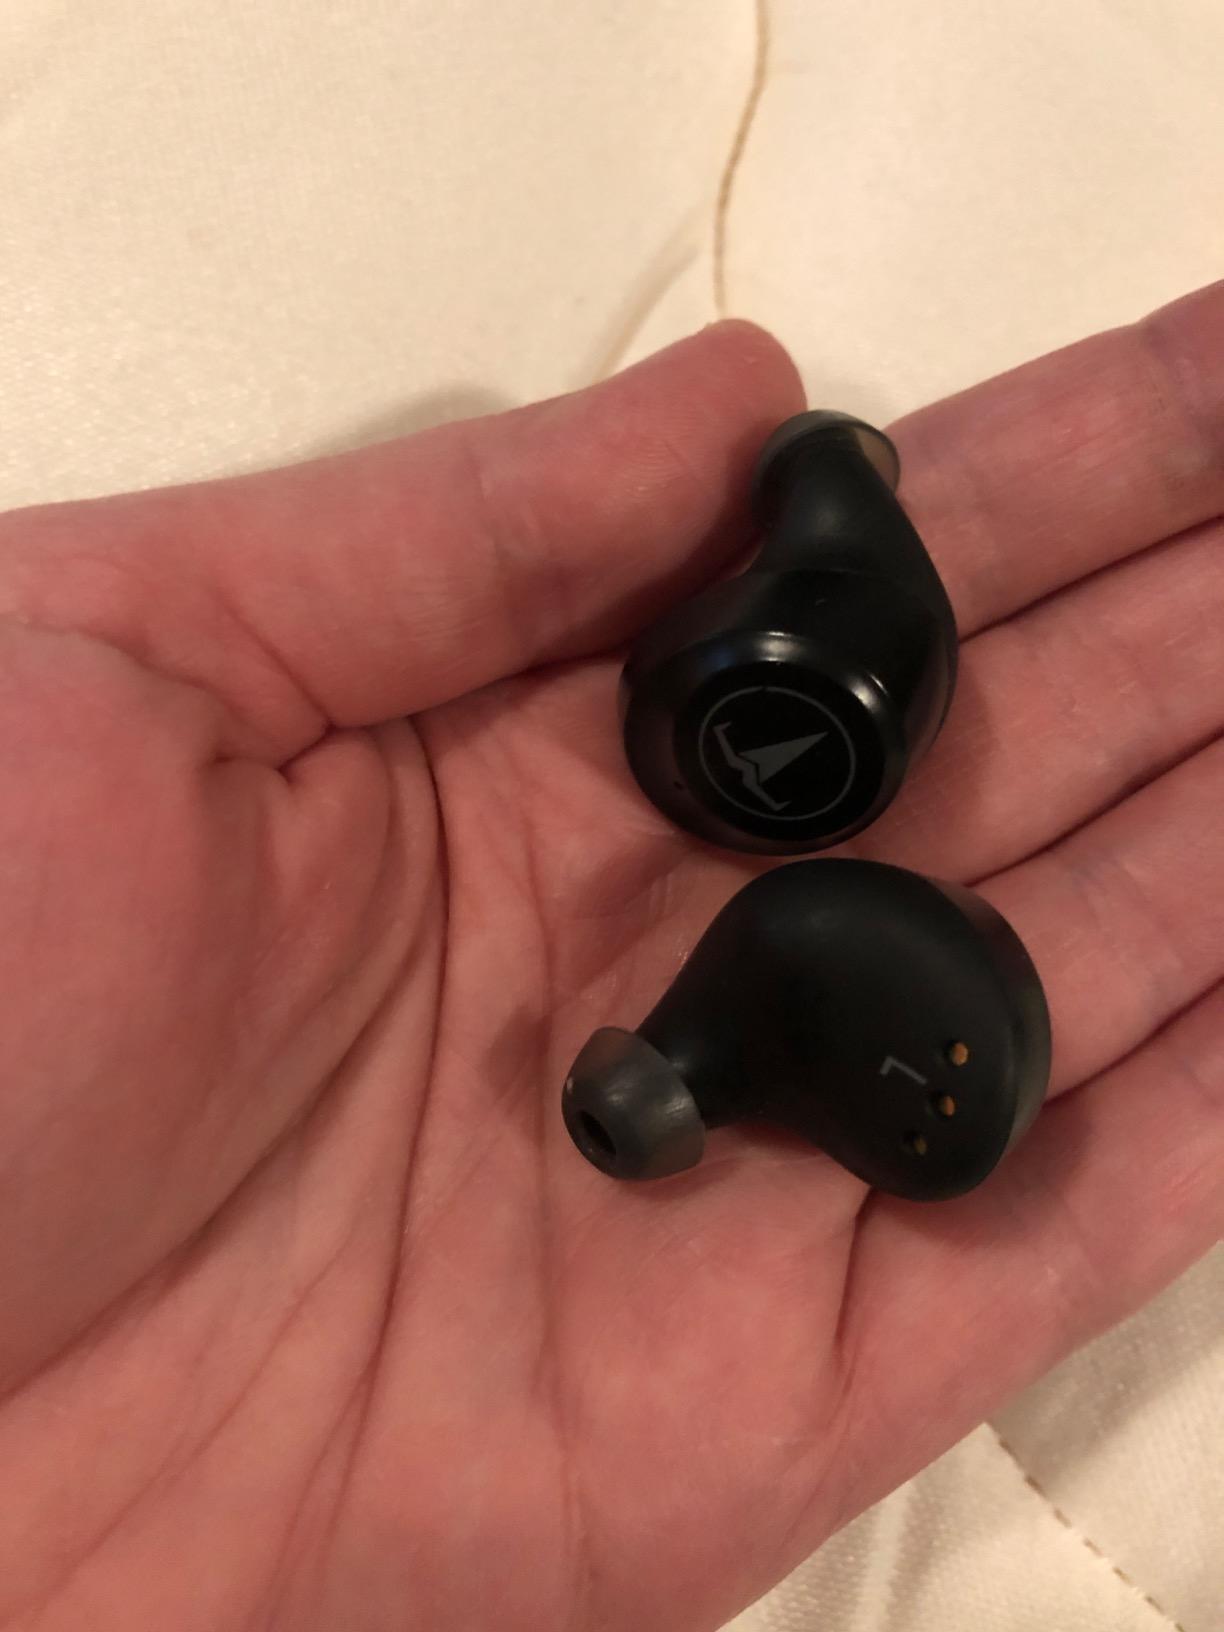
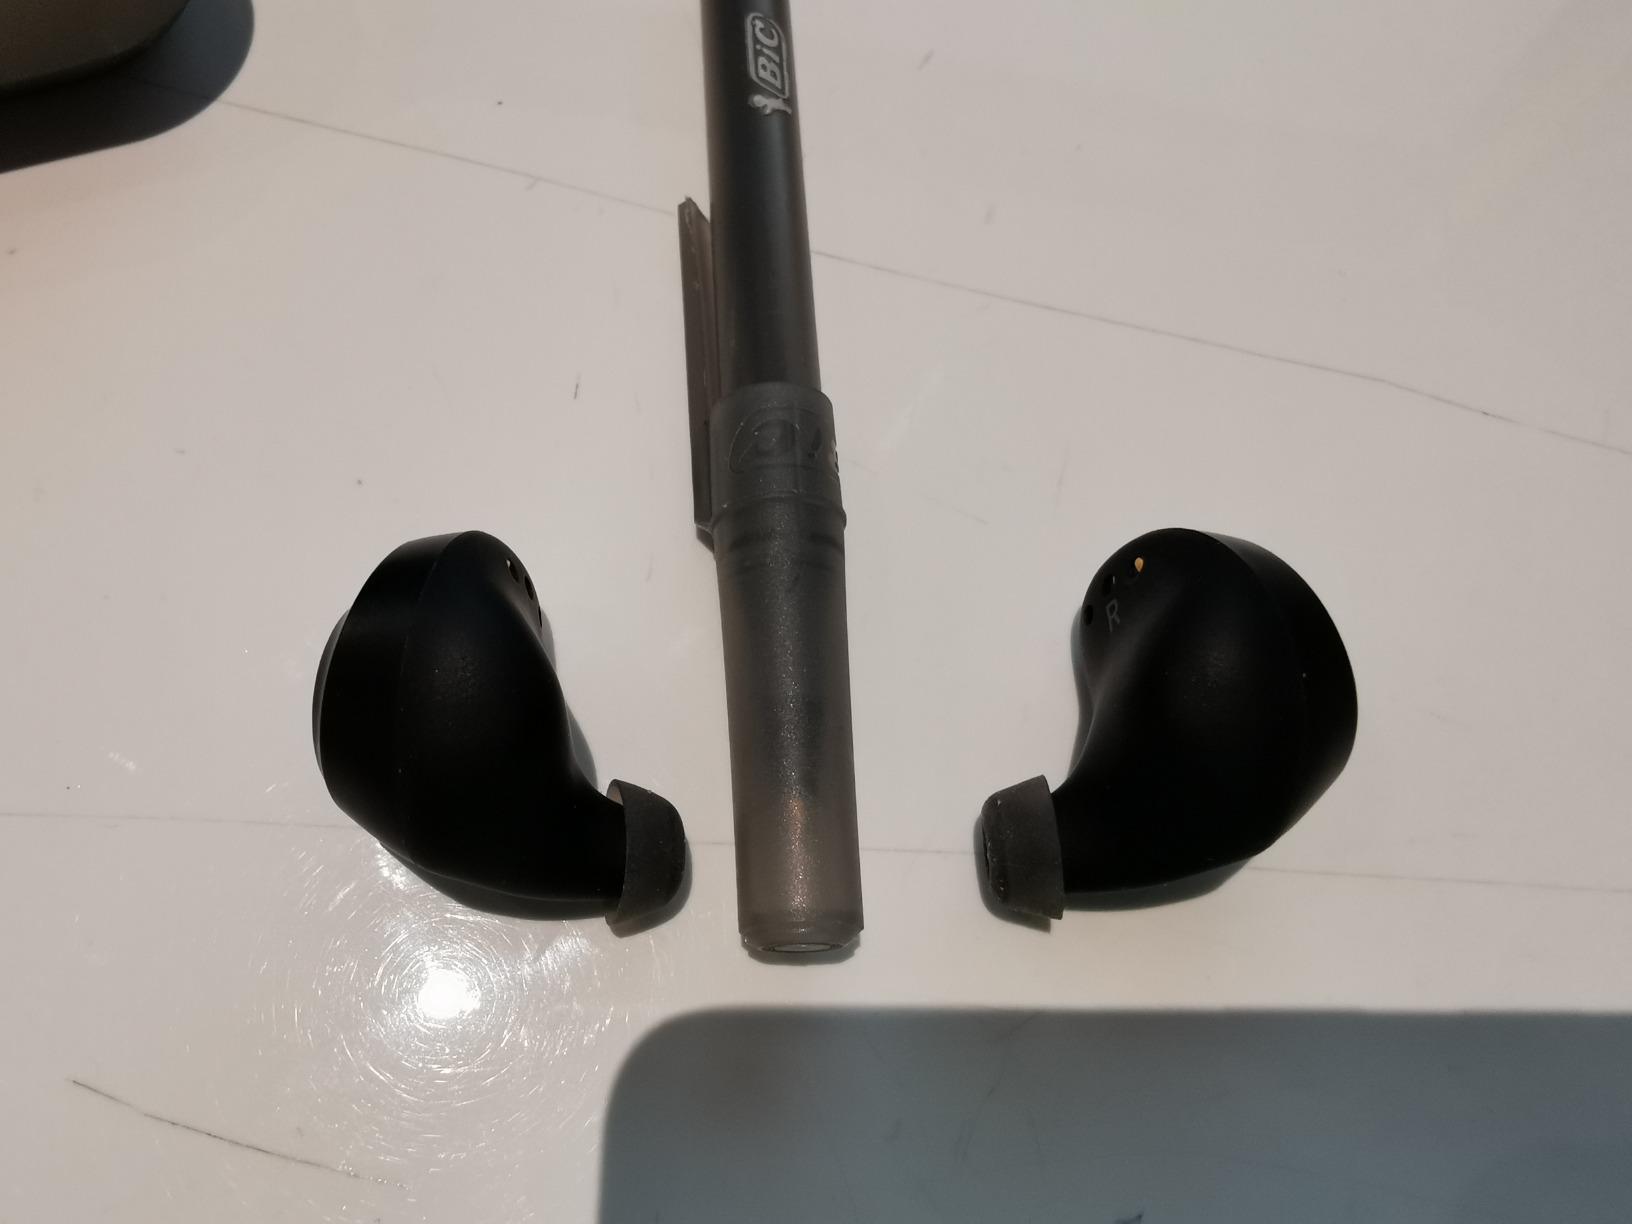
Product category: earbuds
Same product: yes